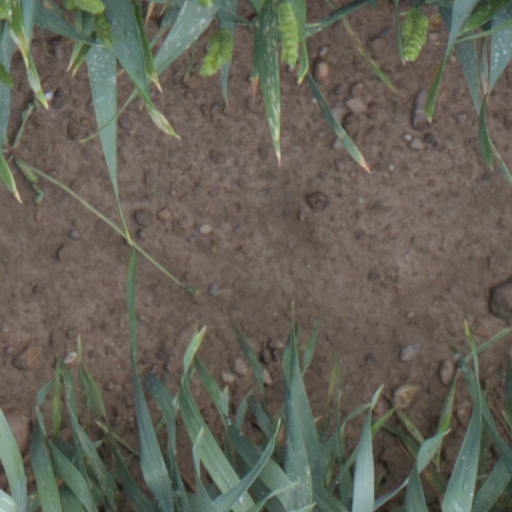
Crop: wheat